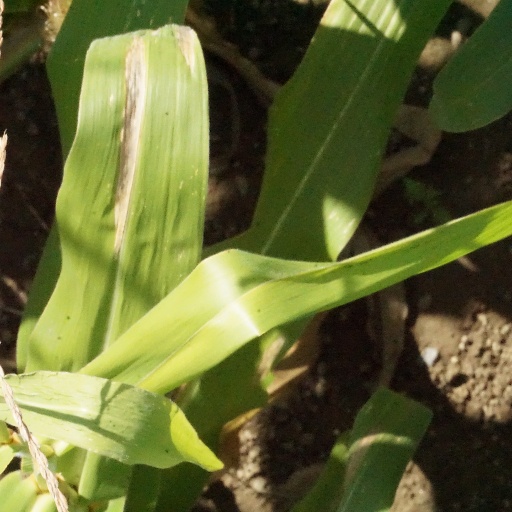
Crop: maize; corn